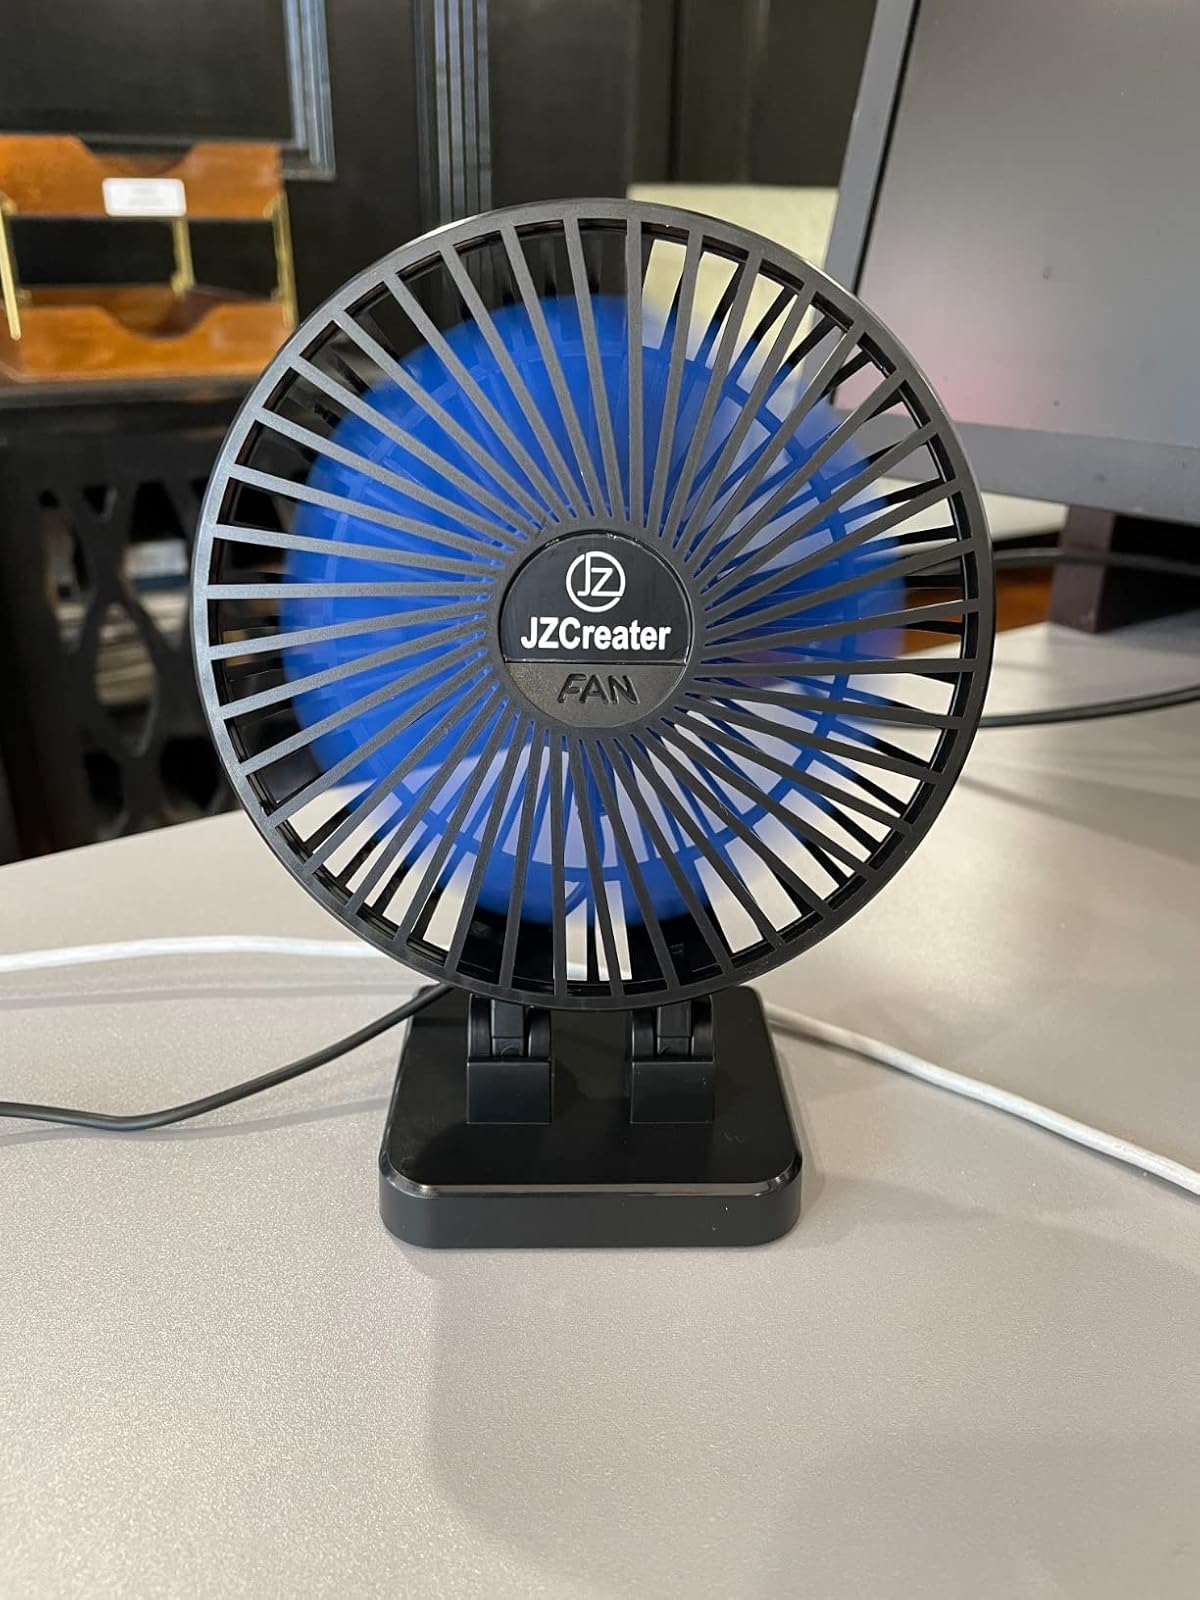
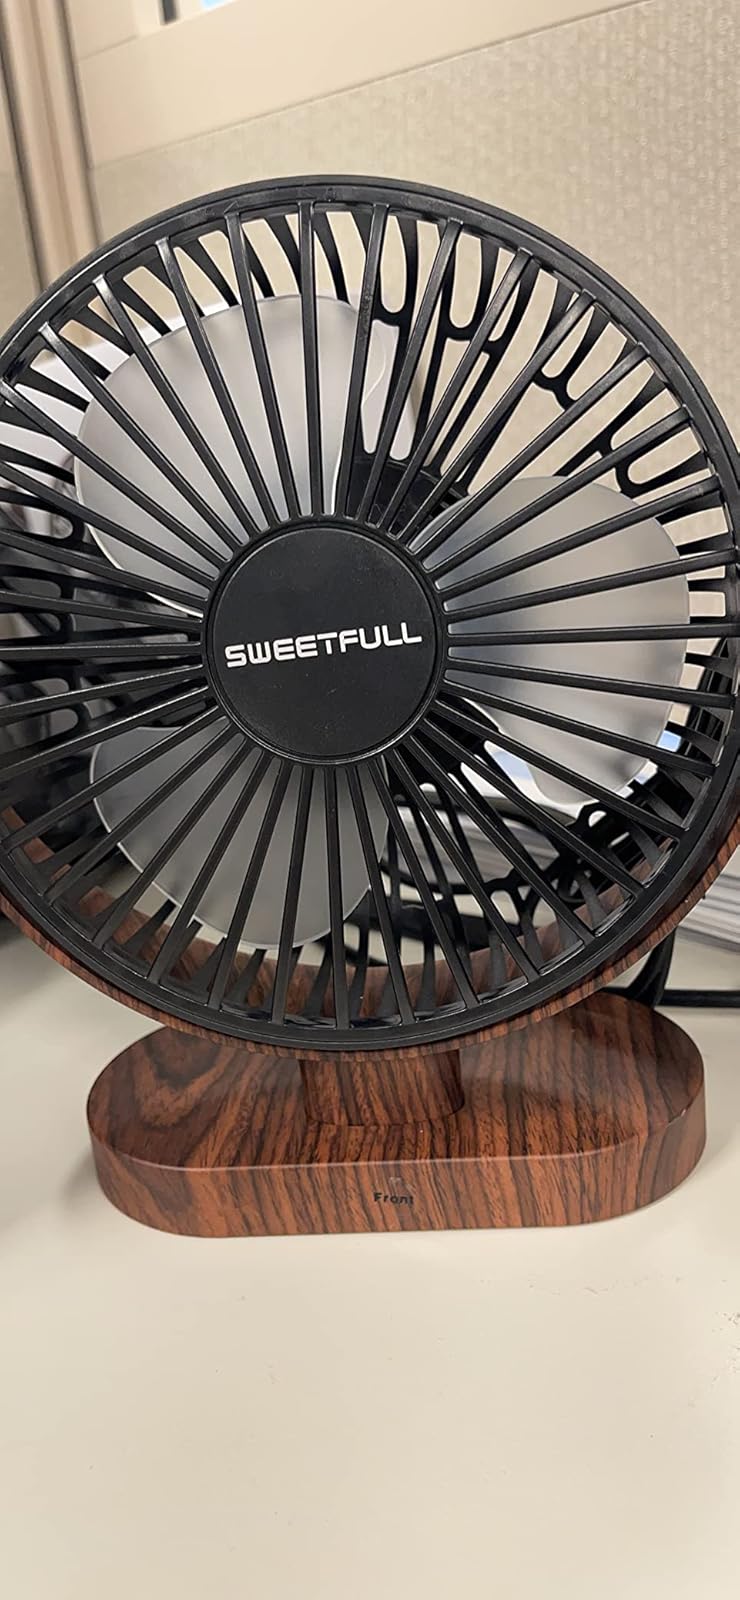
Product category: fan
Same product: no